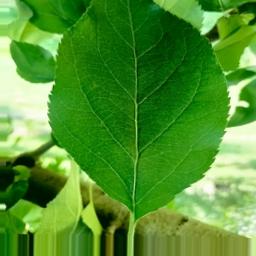
Label: Healthy